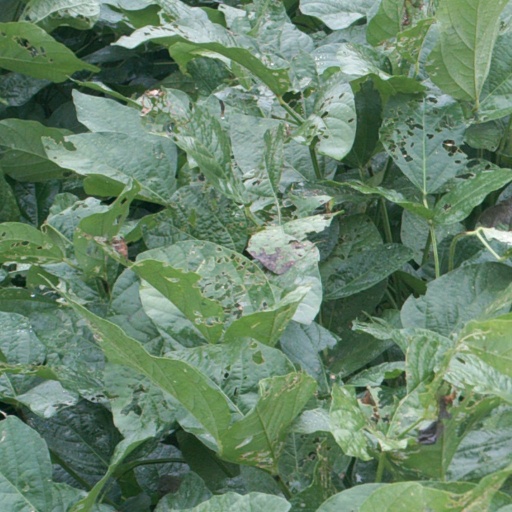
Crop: soybean